Montgomery Little

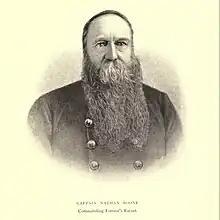
Post-war image of Little's cousin Nathan Boone, from John Allan Wyeth's 1899 biography of Nathan Bedford Forrest

As told in the 1913 "History of Tennessee and Tennesseans", "Benjamin Little, Chauncey Little, and Montgomery Little used to spend their winters in New Orleans, where they dealt extensively in cotton. At the breaking out of the Civil war the three brothers started home to enlist. The boiler of the boat on which they took passage burst, and Benjamin and Chauncey lost their lives." The mention of cotton trading but not slave trading in this narrative may be due to a wider cultural amnesia about slavery that was common in the south in the last quarter of the 19th and first quarter of the 20th centuries. According to Liverpool-based scholar Michael Tadman, "in the South generally much of the slave trade is missing from the historical record [but] slave trading and the forcible separation of slave families were pervasive...[and] traders tended to be men of considerable wealth and status."